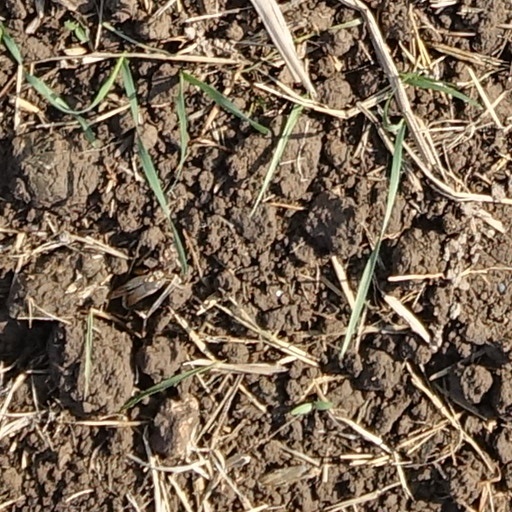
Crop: wheat